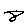
Label: 8